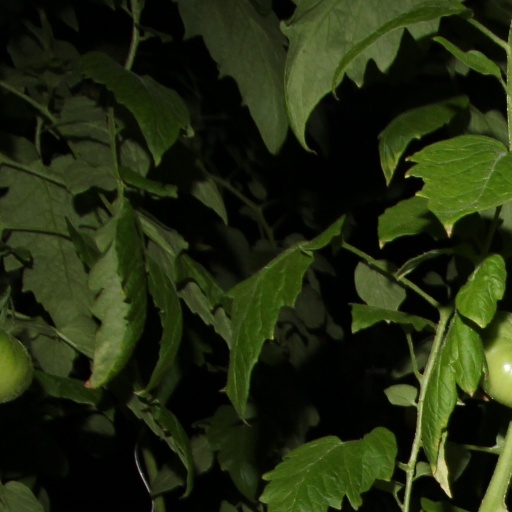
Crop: tomato